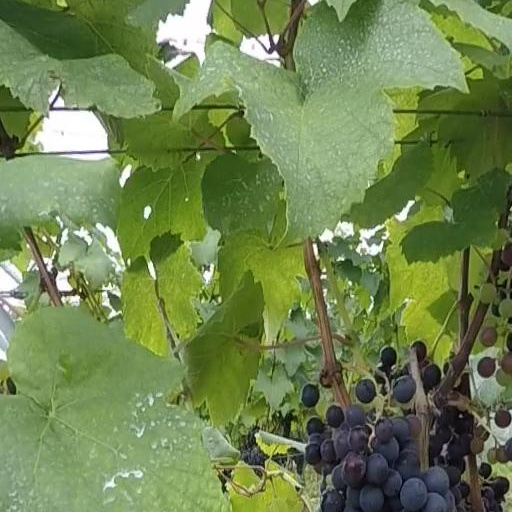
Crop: grape